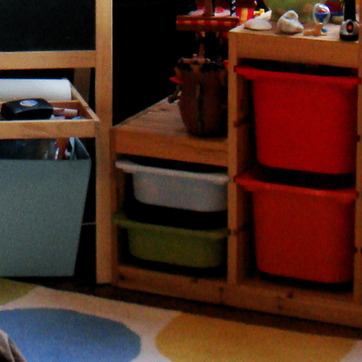
Material: plastic